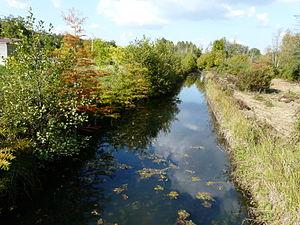
La Beauronne (vue vers l'amont) à Maine moulin, Beauronne, Dordogne, France
Beauronne est une commune française située dans le département de la Dordogne, en région Nouvelle-Aquitaine.